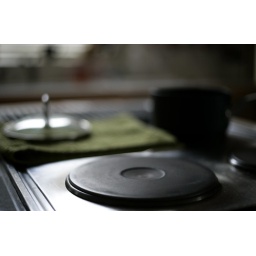
The stove in our house